7th Cinemalaya Independent Film Festival

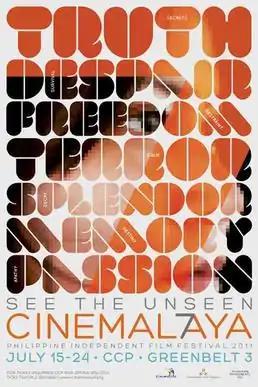
Official poster

The 7th Cinemalaya Independent Film Festival was held from July 15 until 24, 2011 in Metro Manila, Philippines.